Der singende Tor

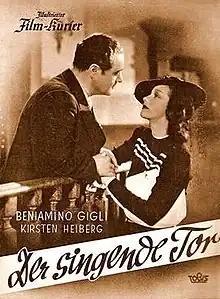

Der singende Tor (literal English translation: "The Singing Fool") is a 1939 German-Italian musical film directed by Johannes Meyer and starring Beniamino Gigli, Kirsten Heiberg, and Hilde Körber. It was a co-production made at Cinecittà Studios in Rome with a German director and a cast of mixed nationalities. The film's sets were designed by the art director Otto Guelstorff. A separate Italian version called "Casa lontana" was also made.